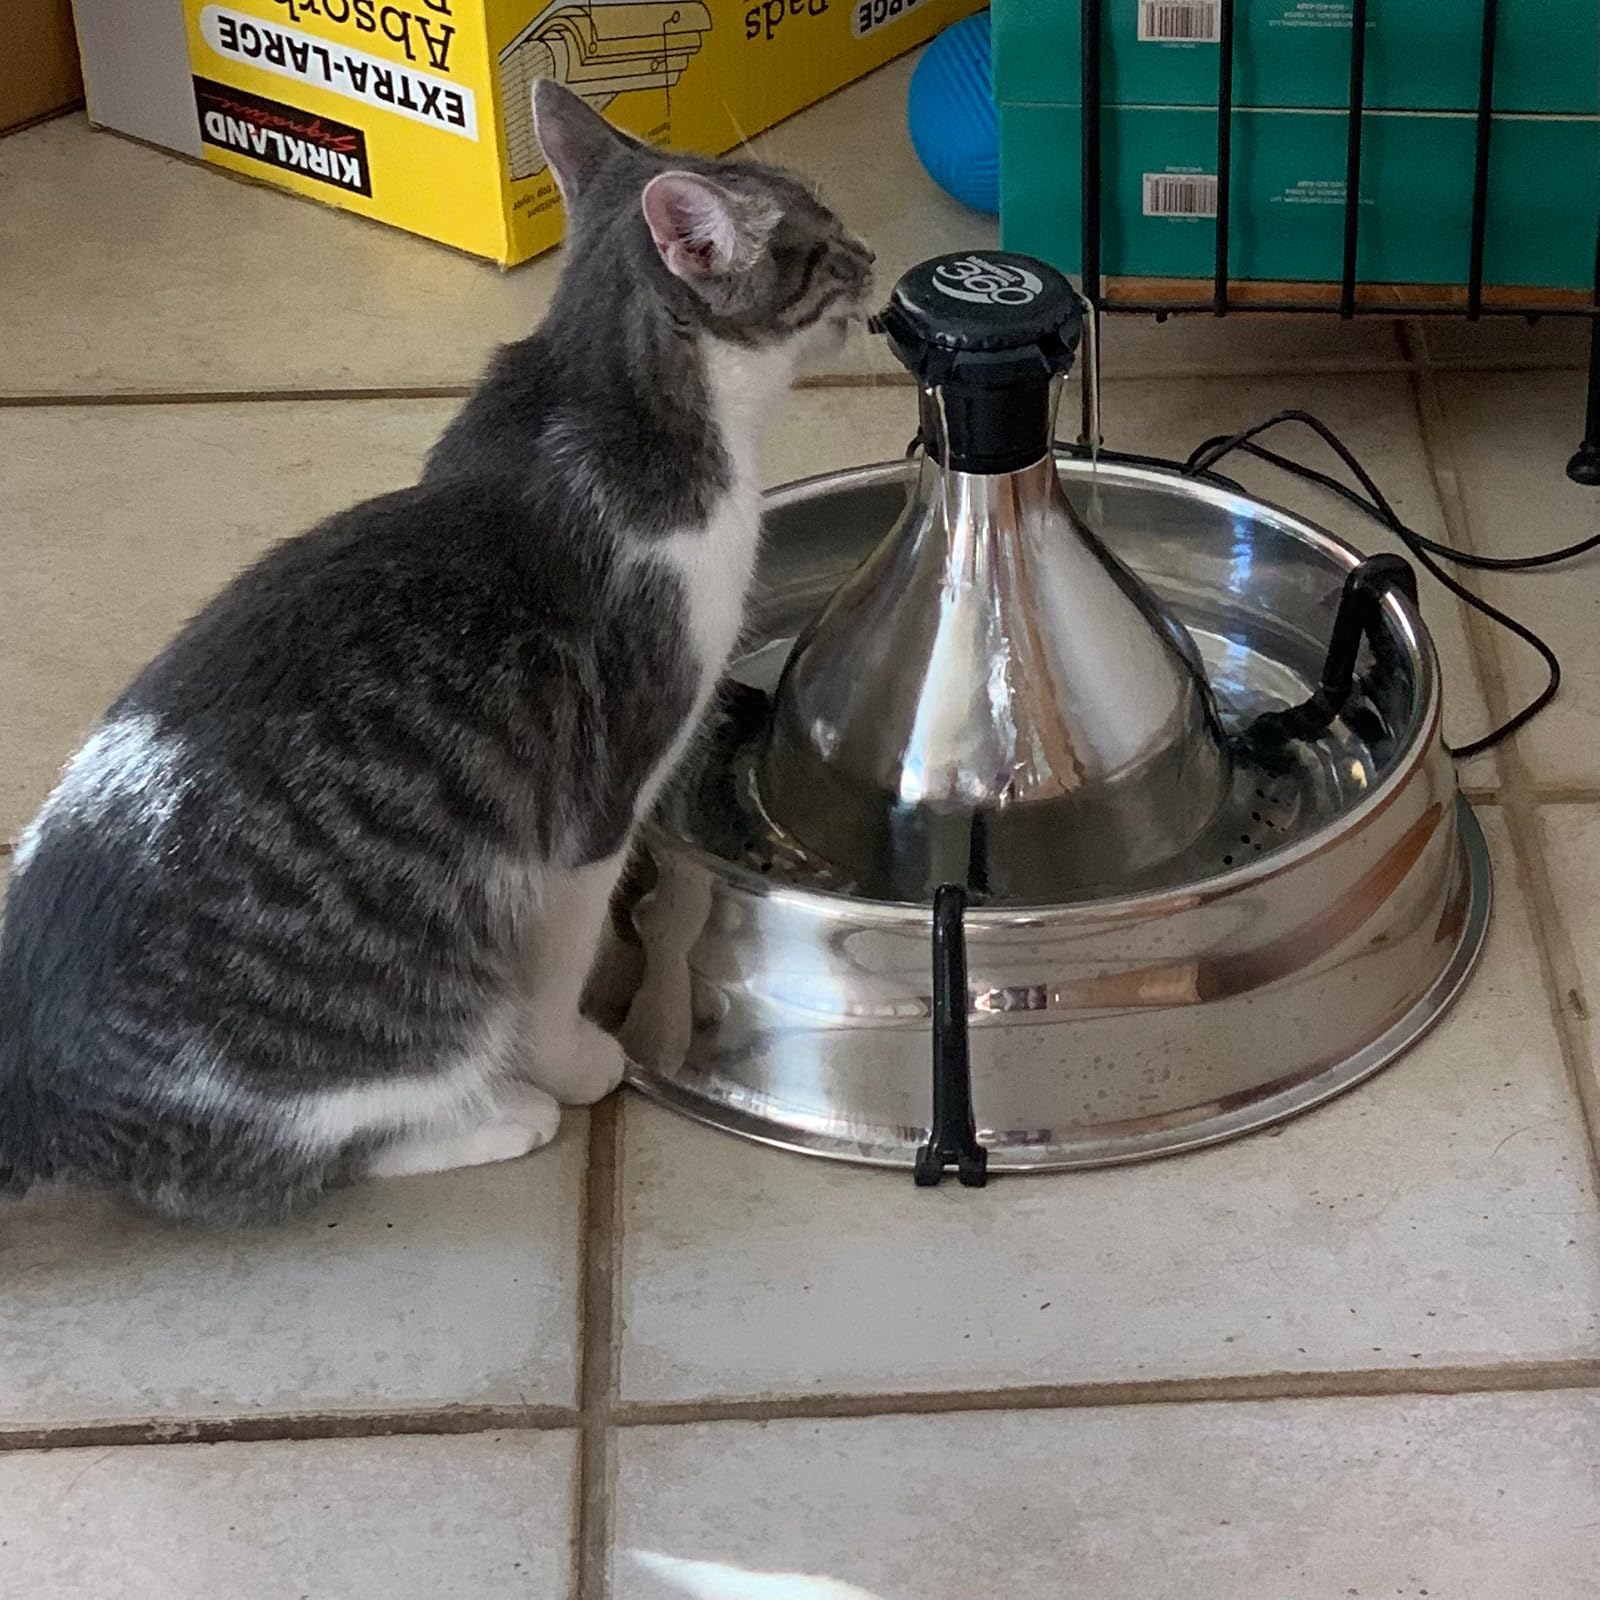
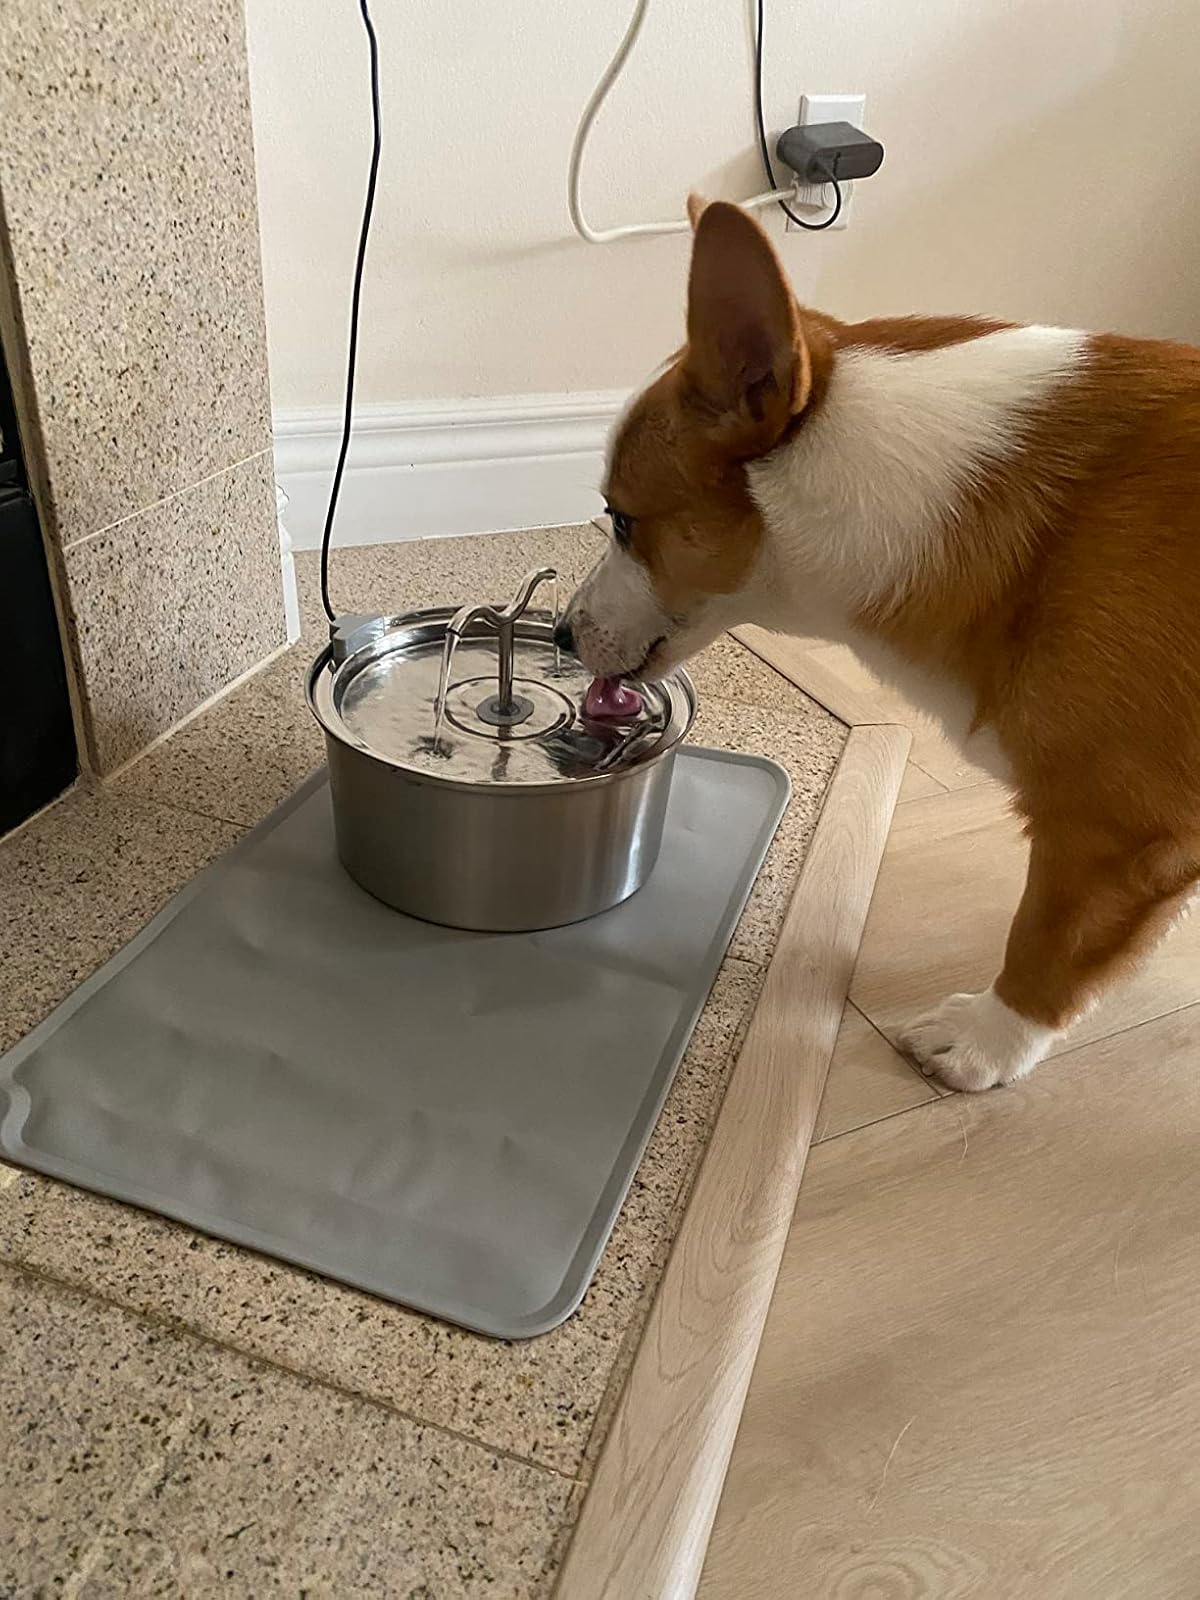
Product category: items_bowl
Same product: no